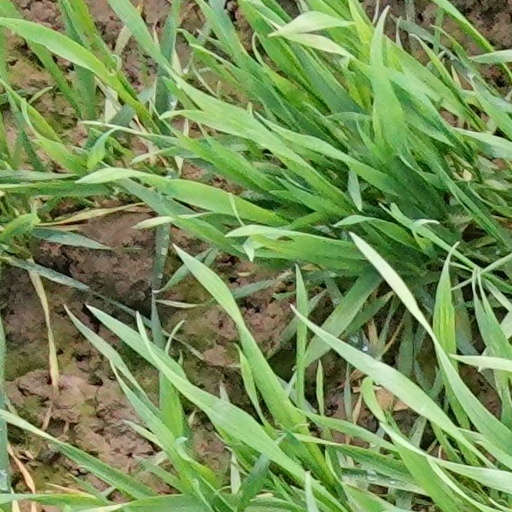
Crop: wheat